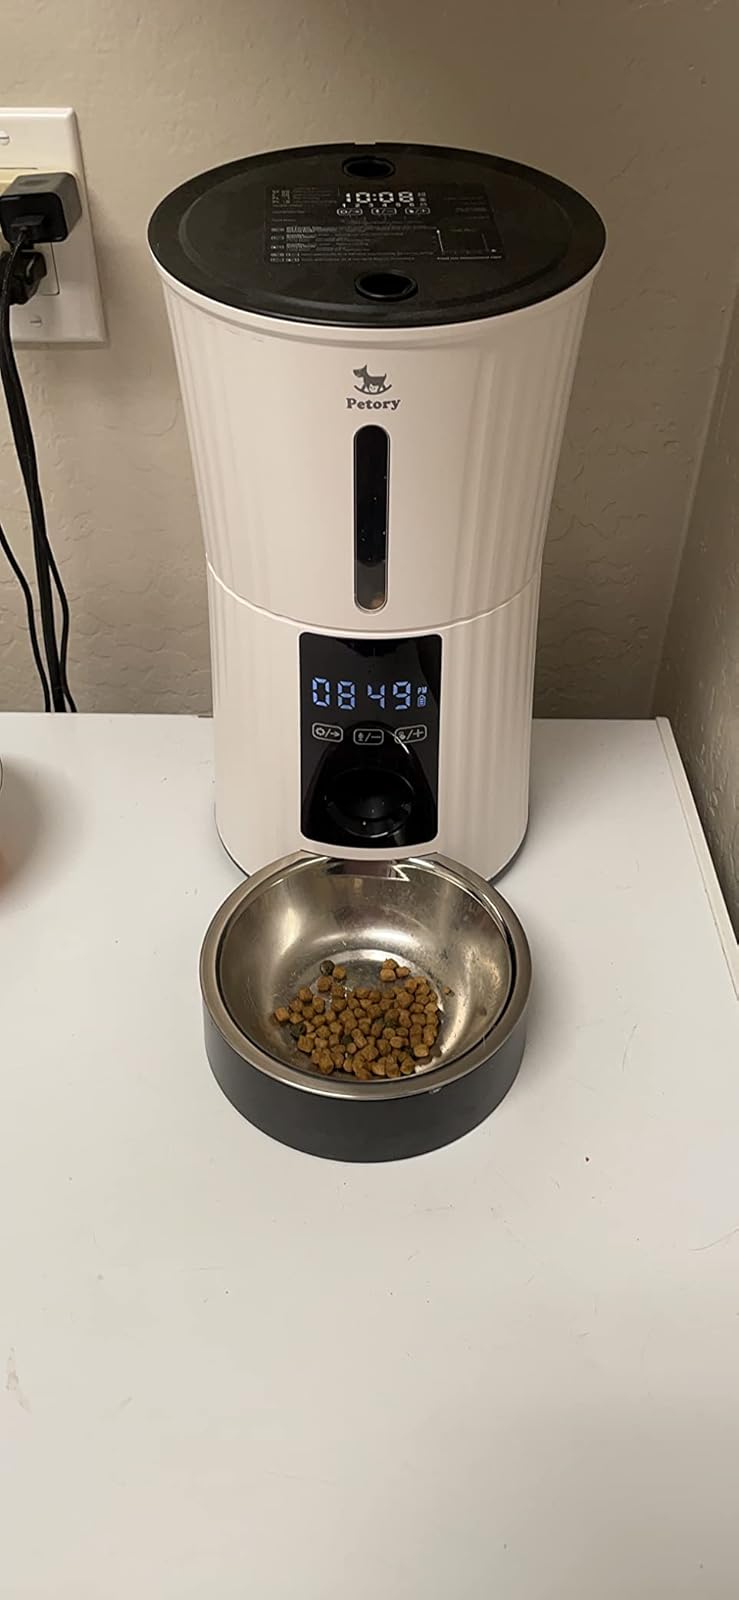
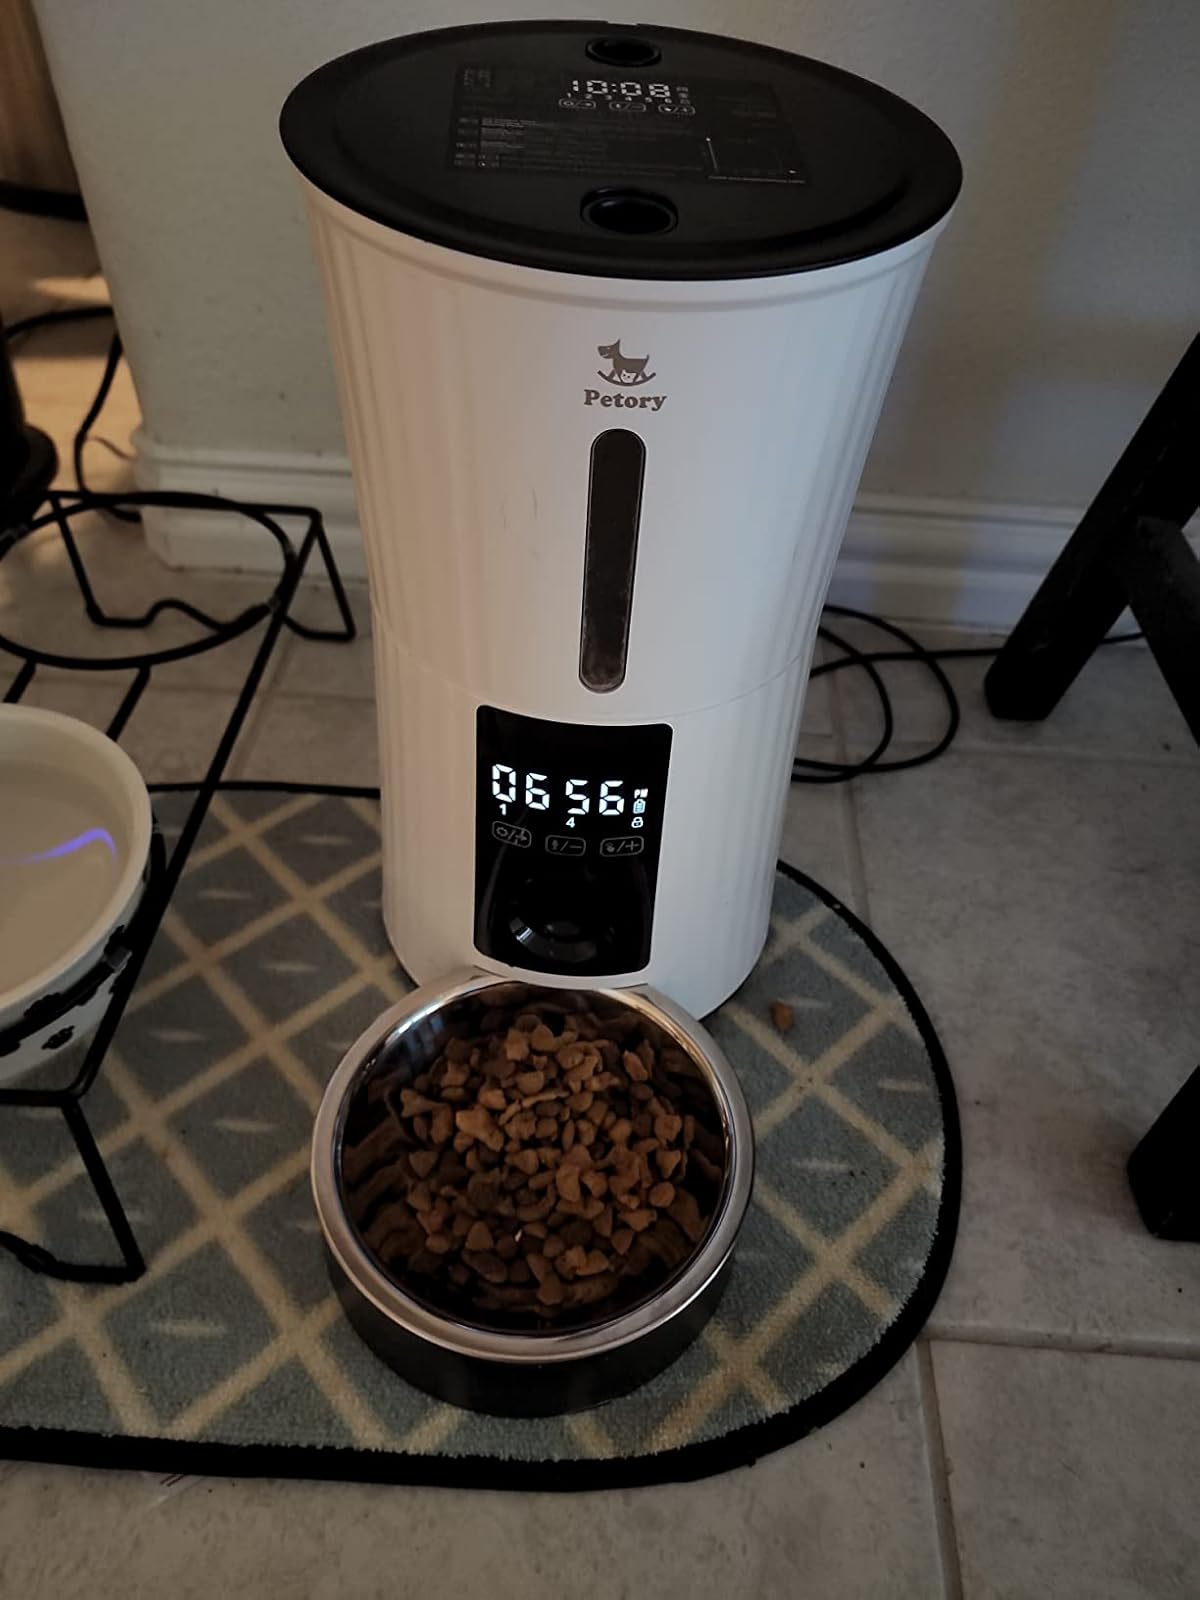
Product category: items_feeder
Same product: yes